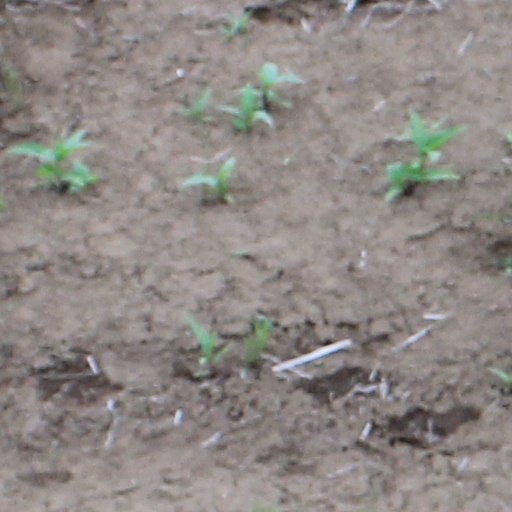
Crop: wheat